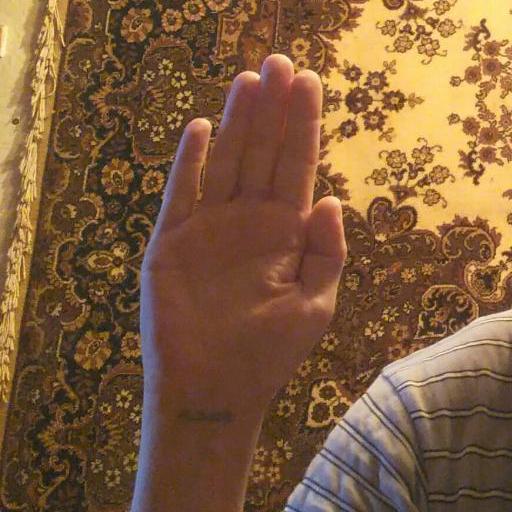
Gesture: stop